Hans Sandreuter

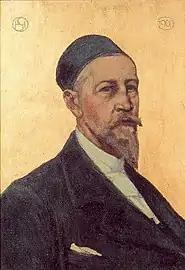
Self-portrait (1900)

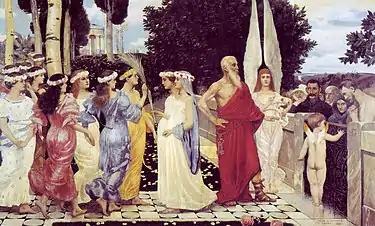
At Heaven's Gate (1894)

Hans Sandreuter (11 May 1850, Basel - 1 June 1901, Riehen) was a Swiss artist and designer who painted in the Symbolist style.